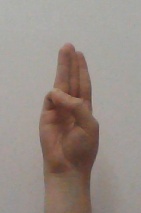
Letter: thaa